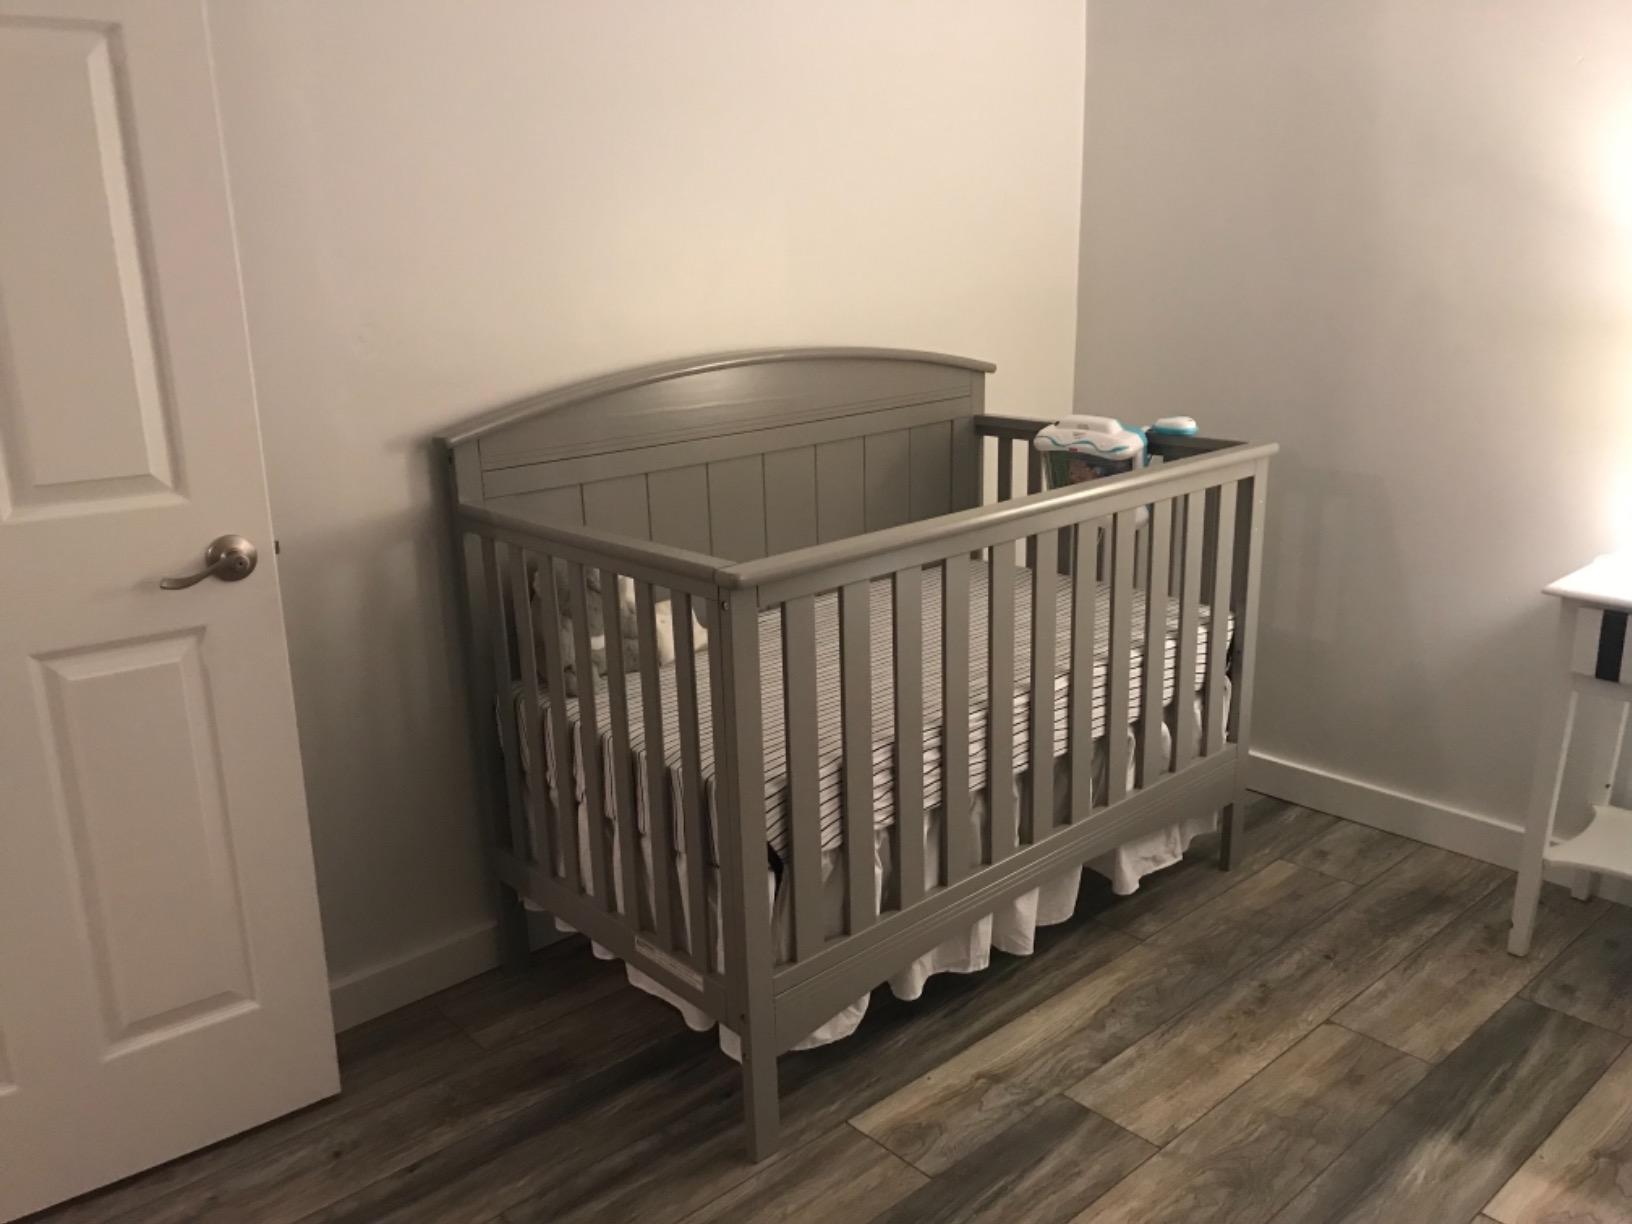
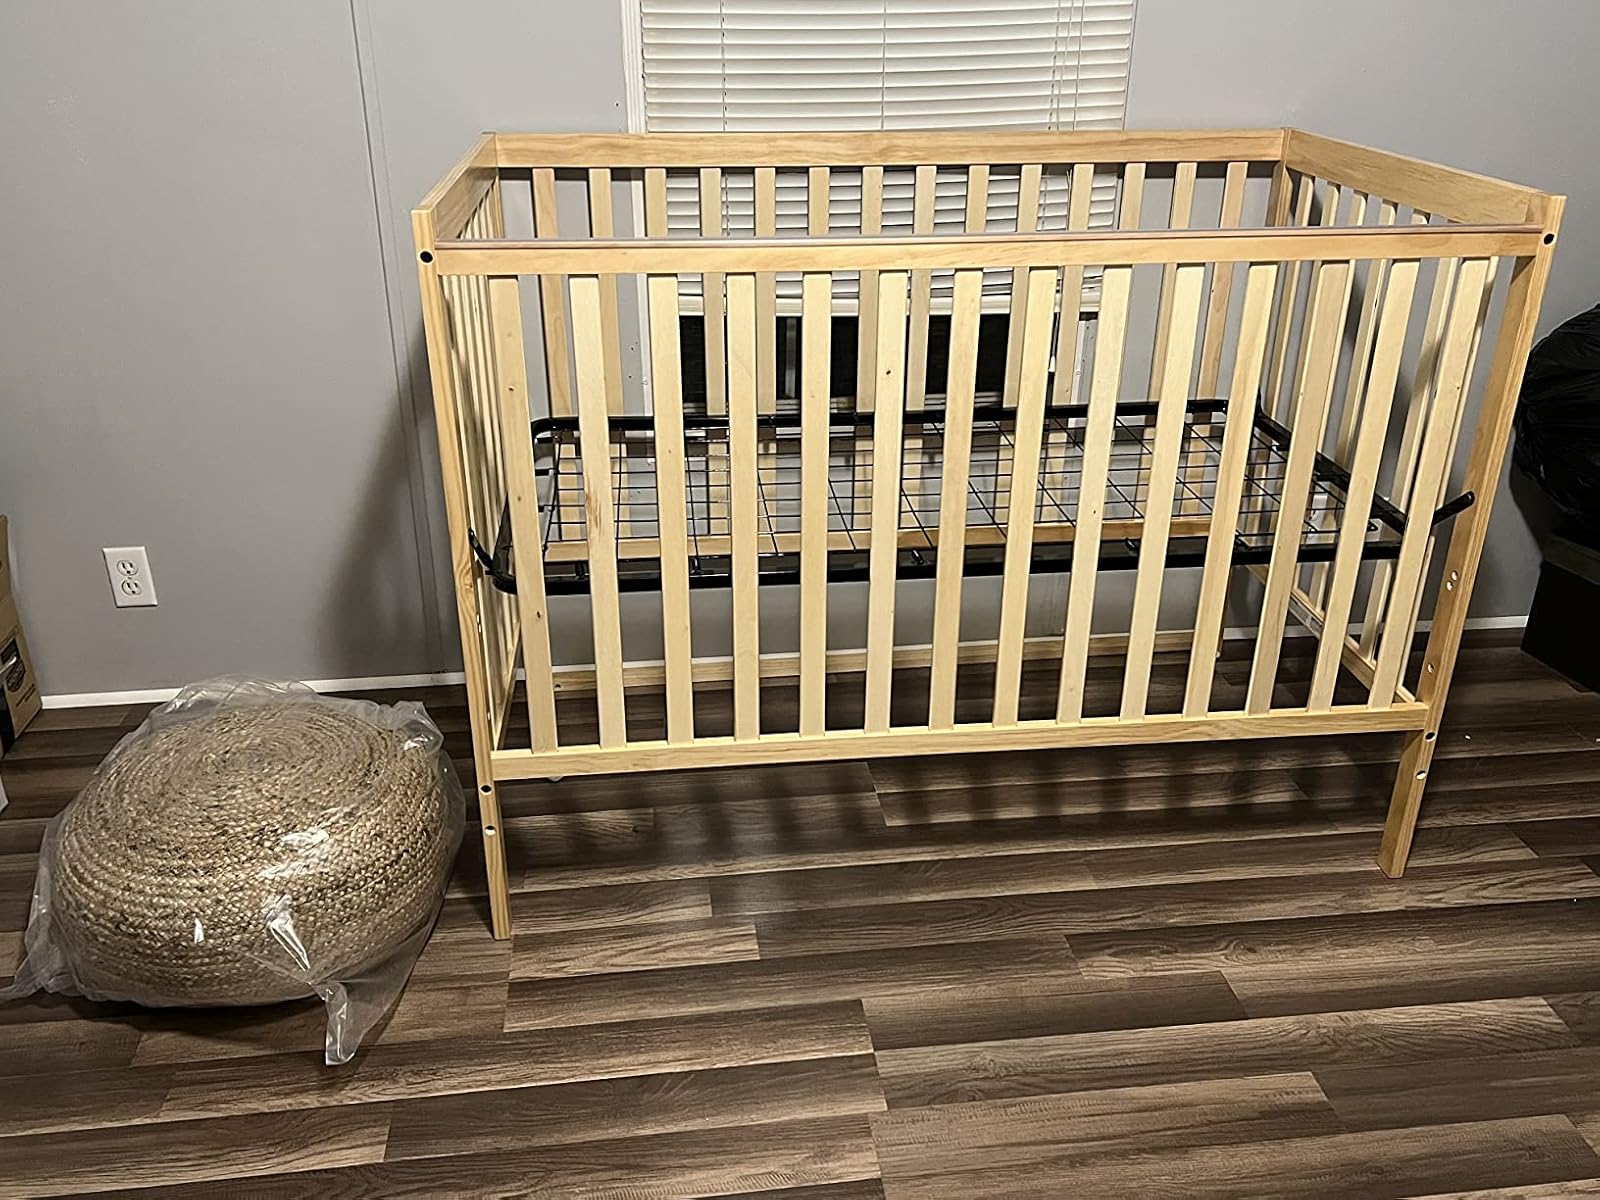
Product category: products_crib
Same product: no